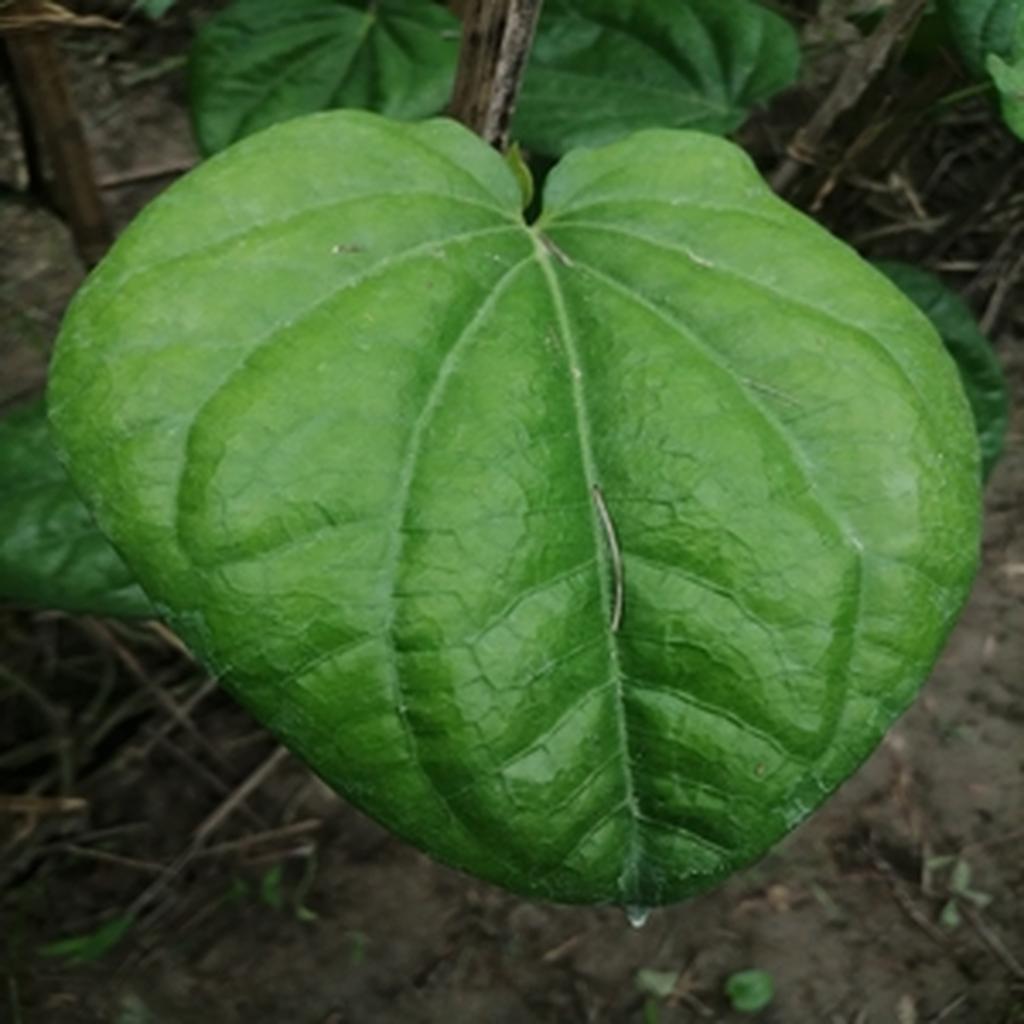
Label: Healthy_Leaf